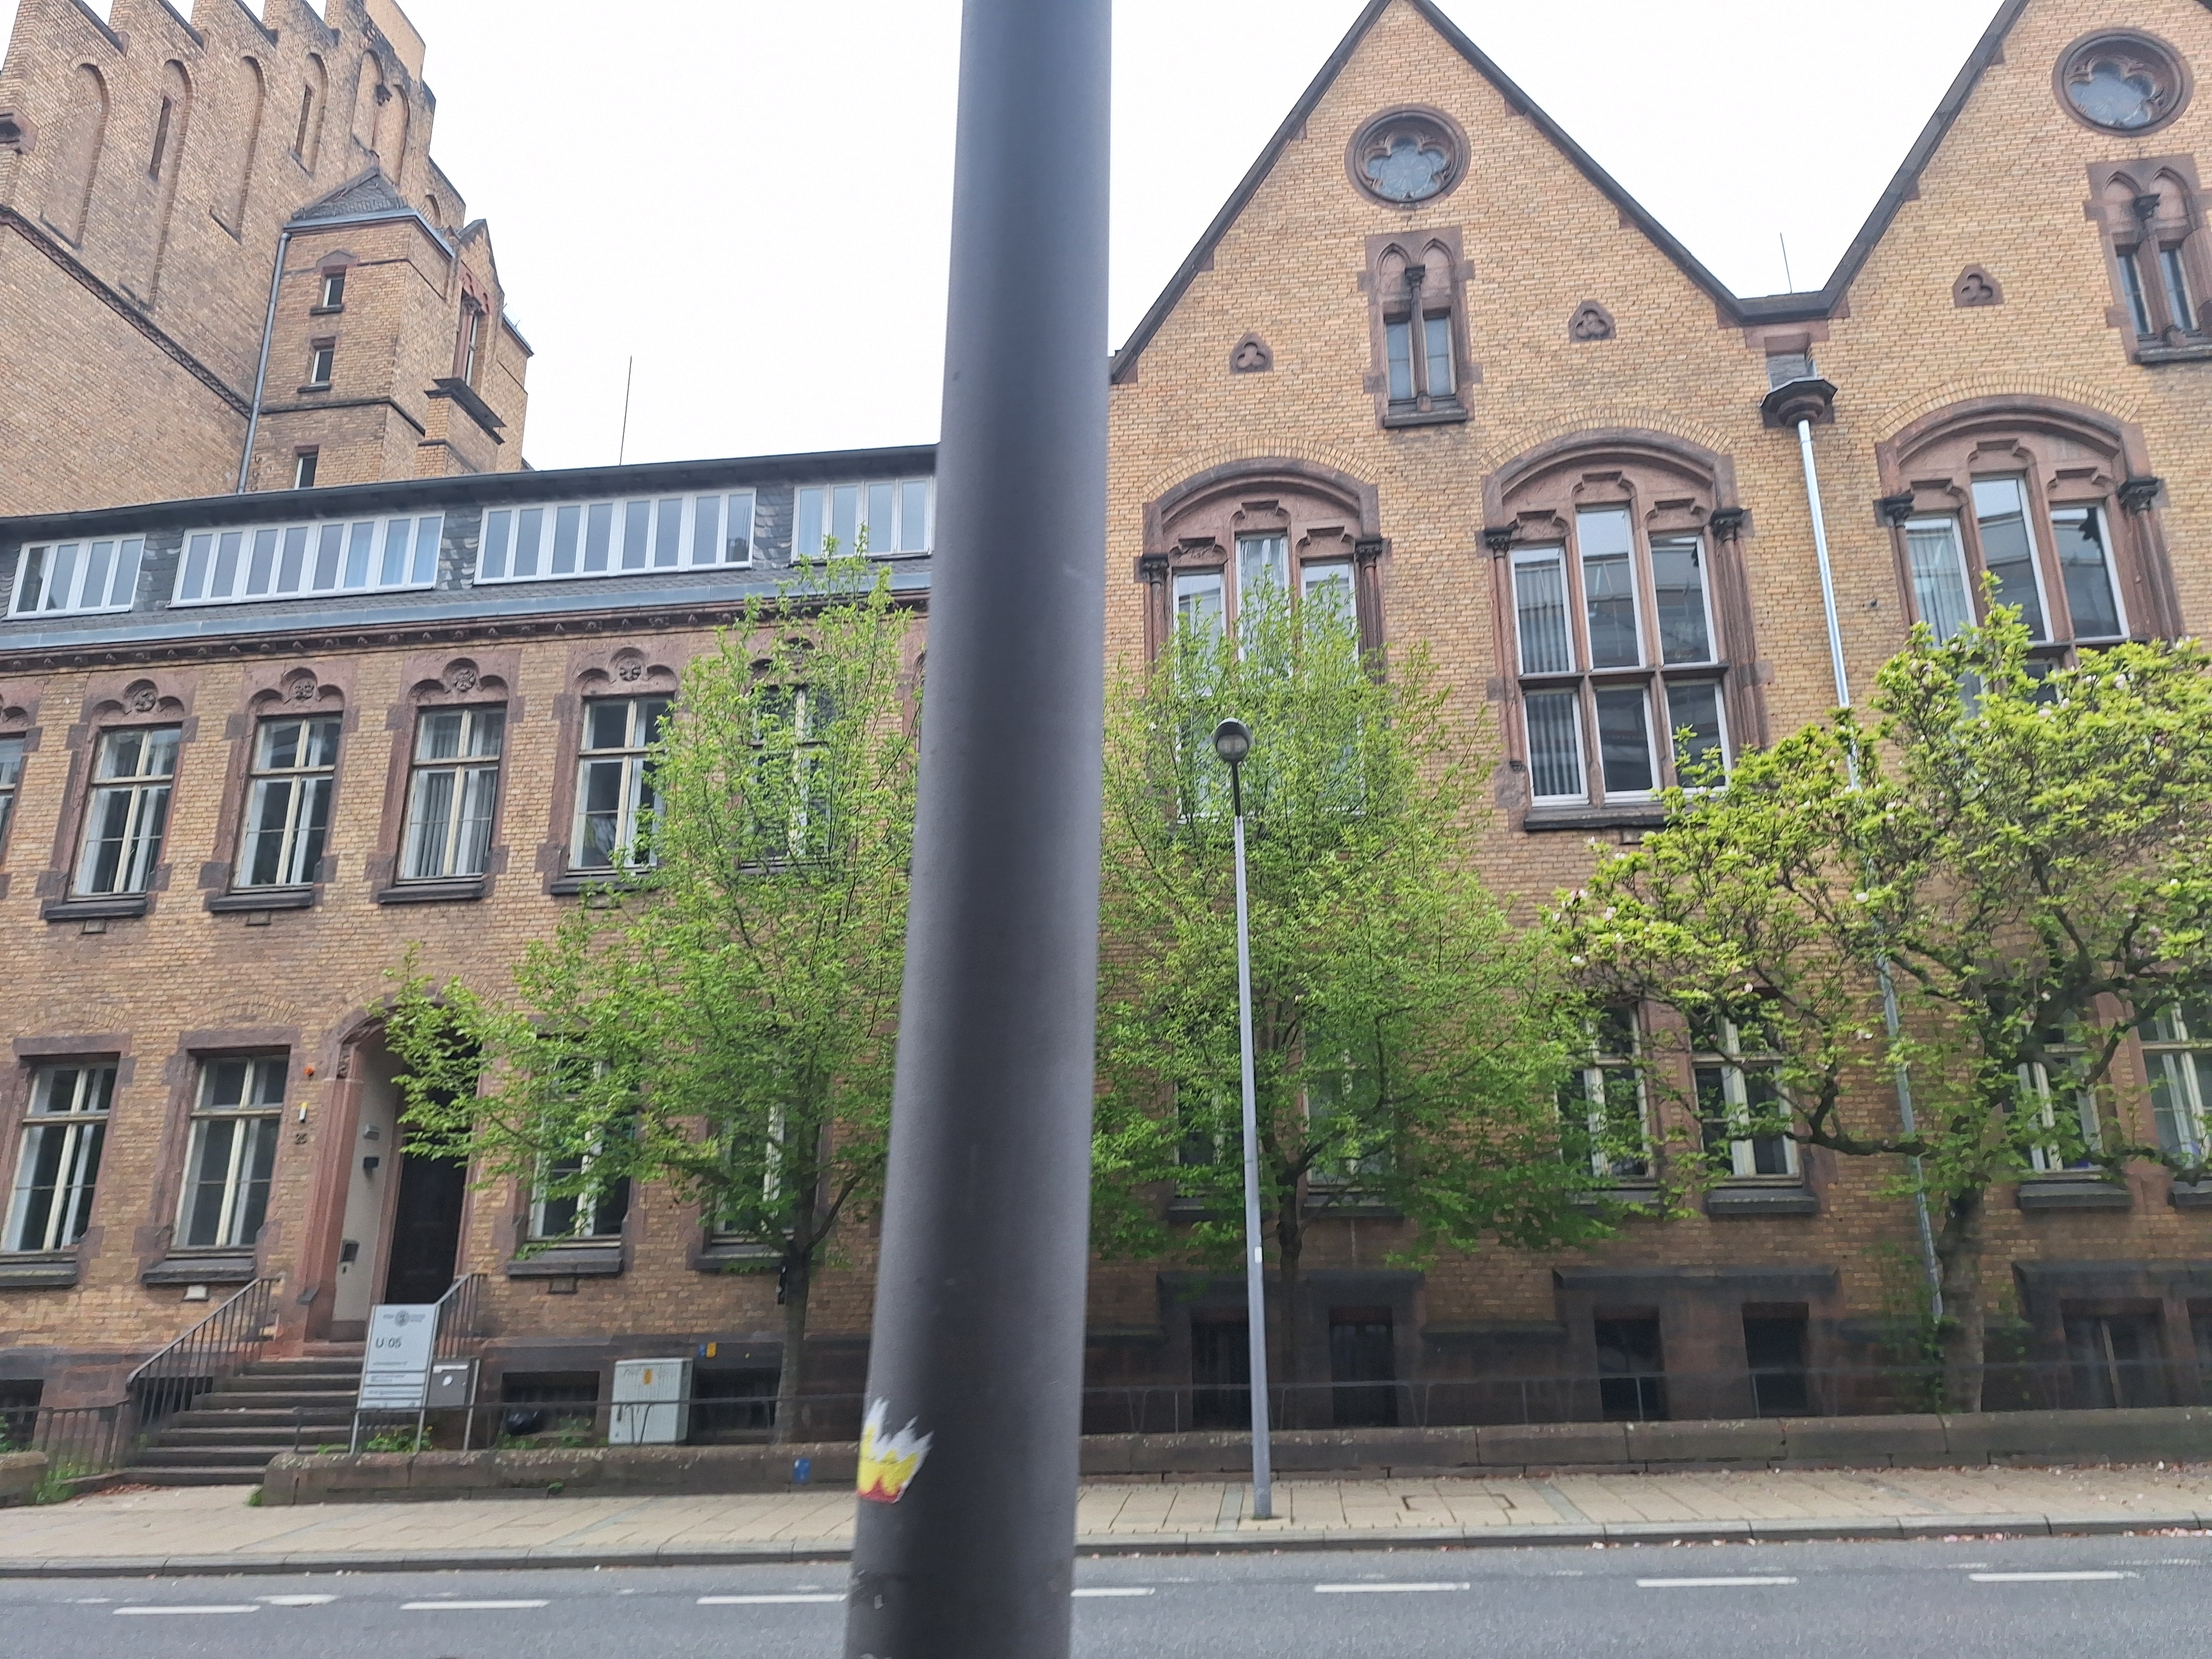
Building: Universitätsstraße 25